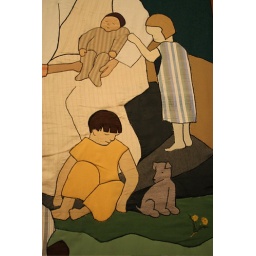
A wall hanging I made that hangs in our church building.